Question: Please indicate a possible affordance area of the catch_frisbee that can be used for catching
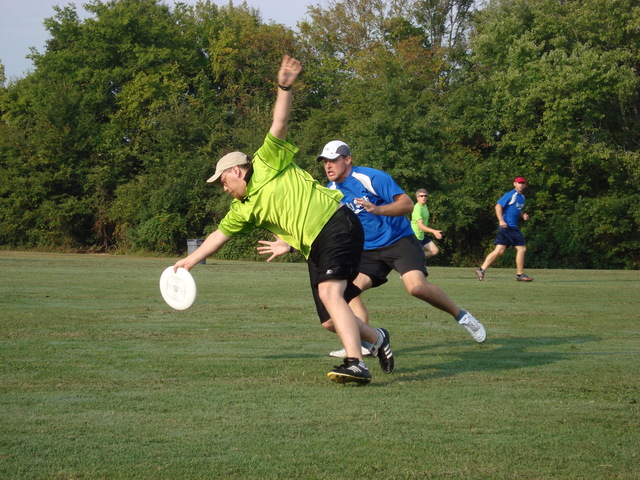
Answer: [151.5, 259, 207.5, 318]